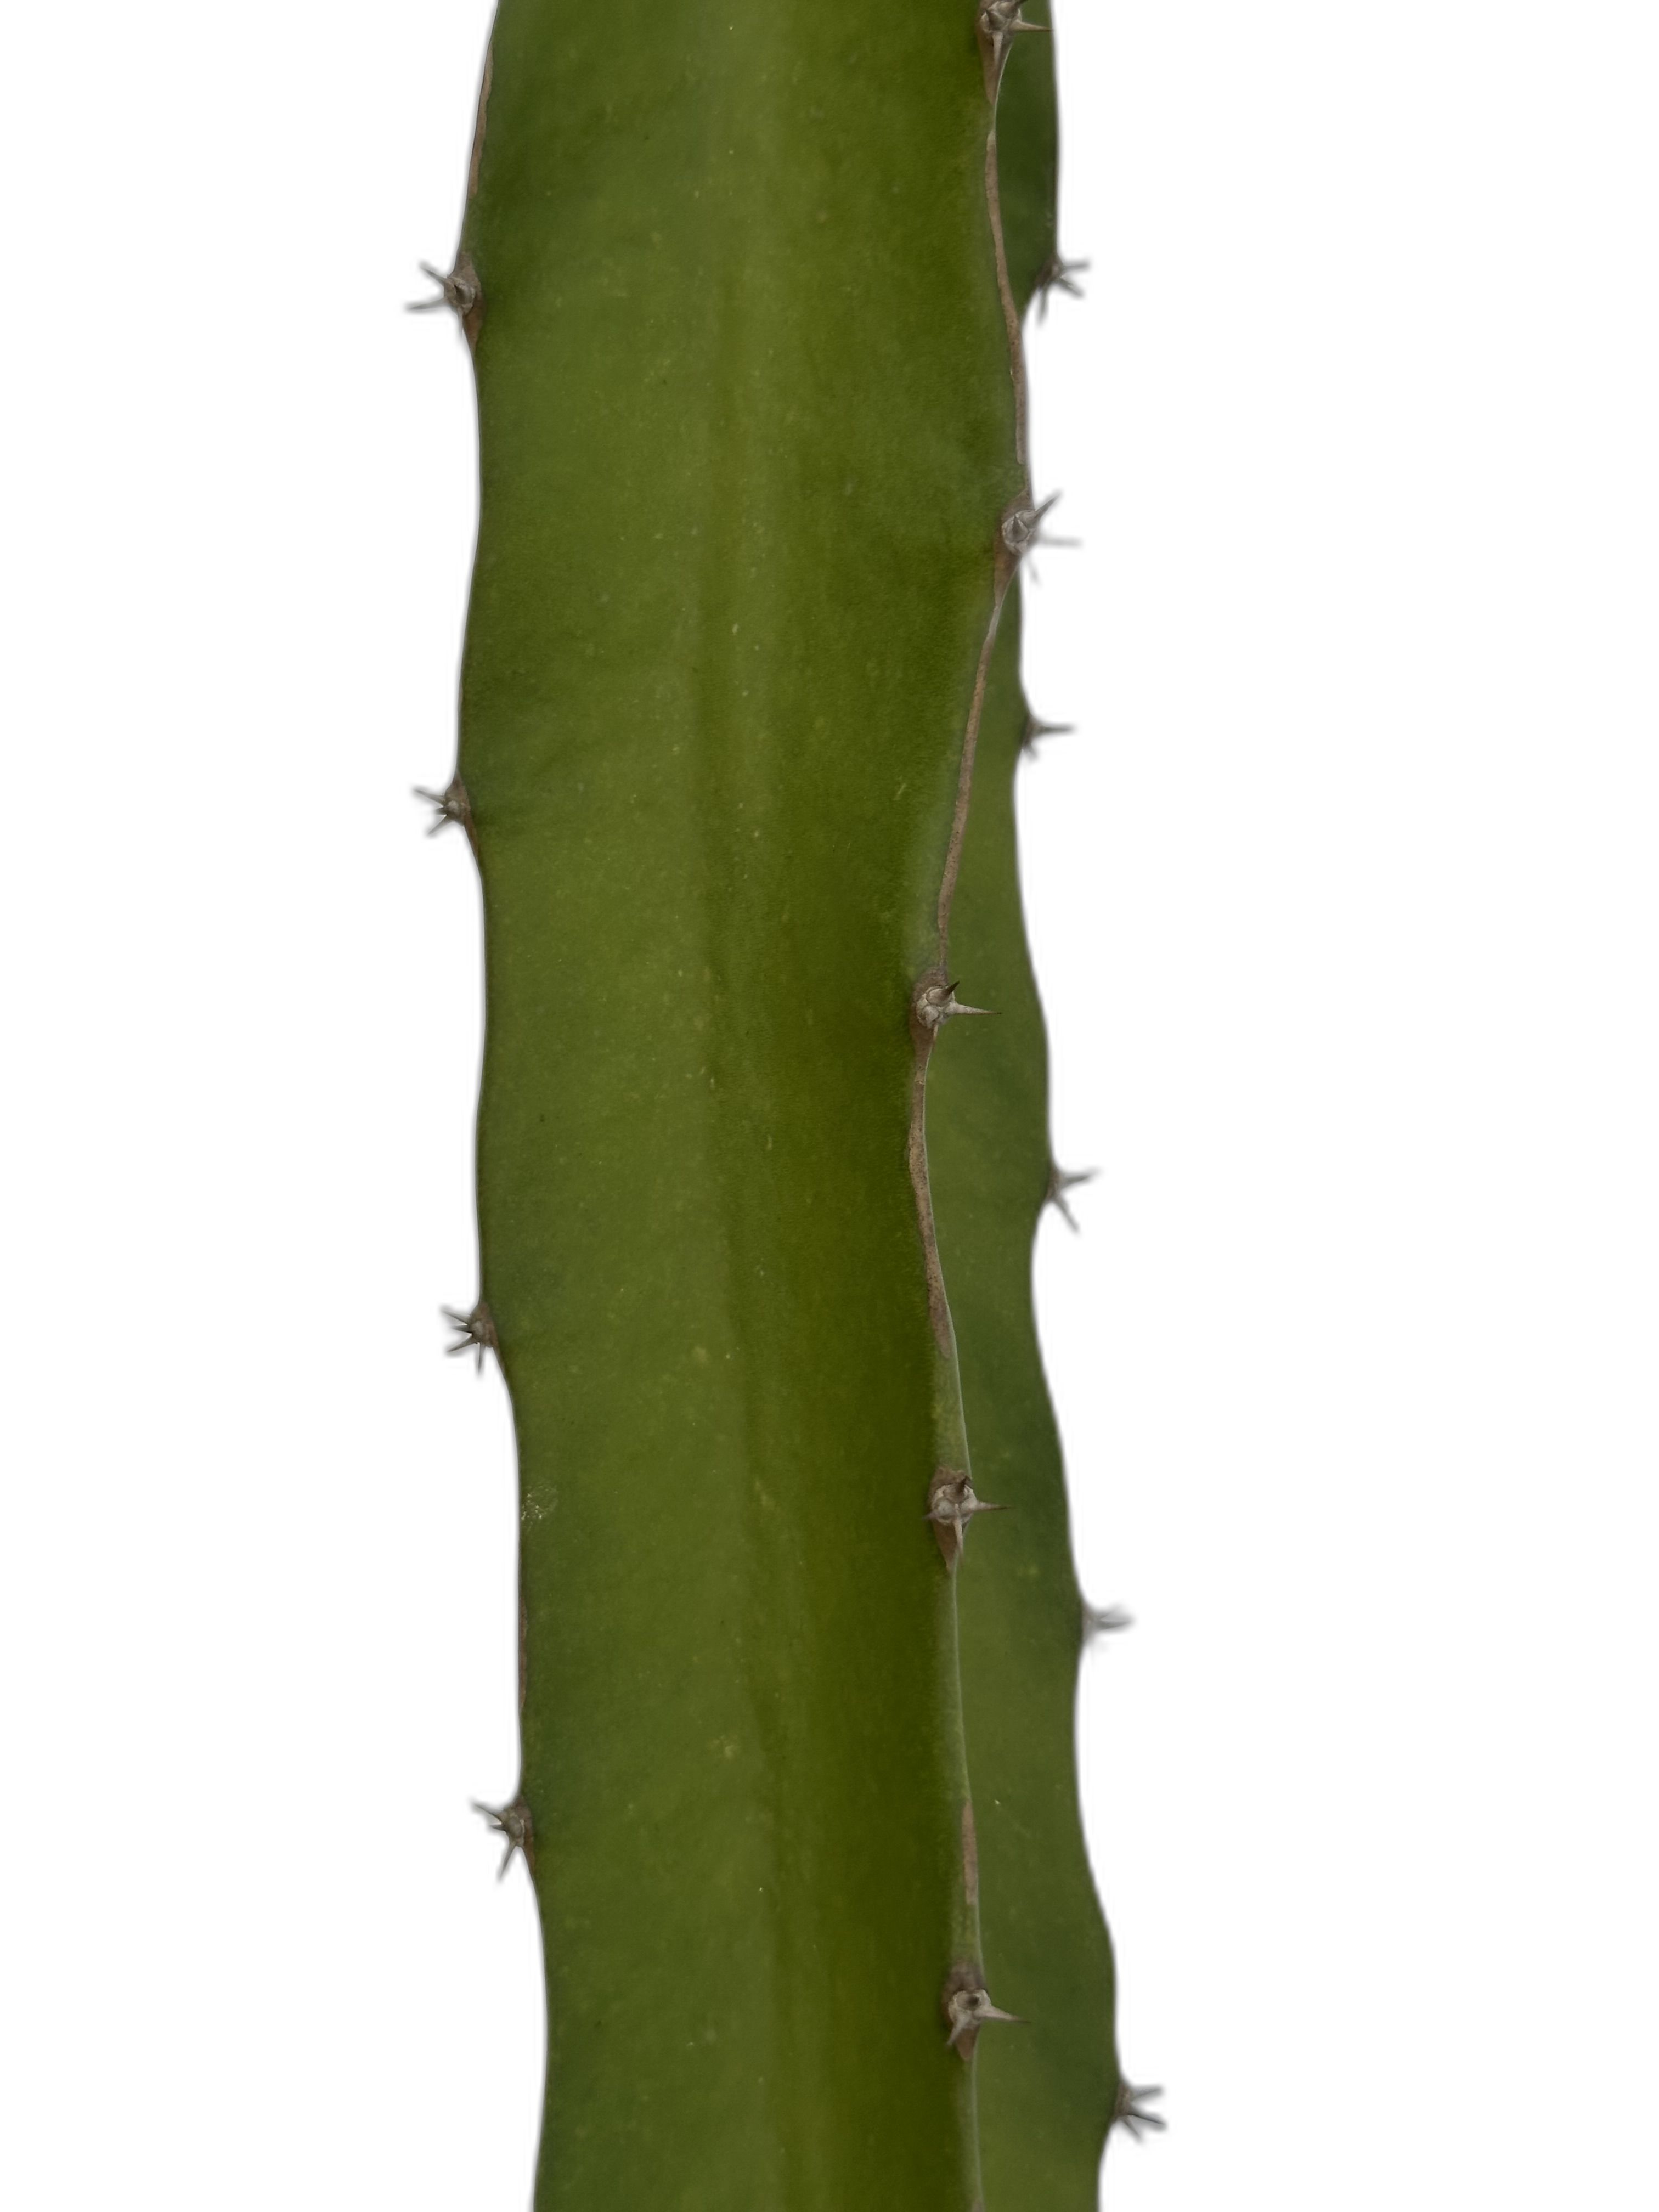
Label: Good leaf